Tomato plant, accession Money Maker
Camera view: tilt-top (135 deg); turntable rotation: 30 degrees
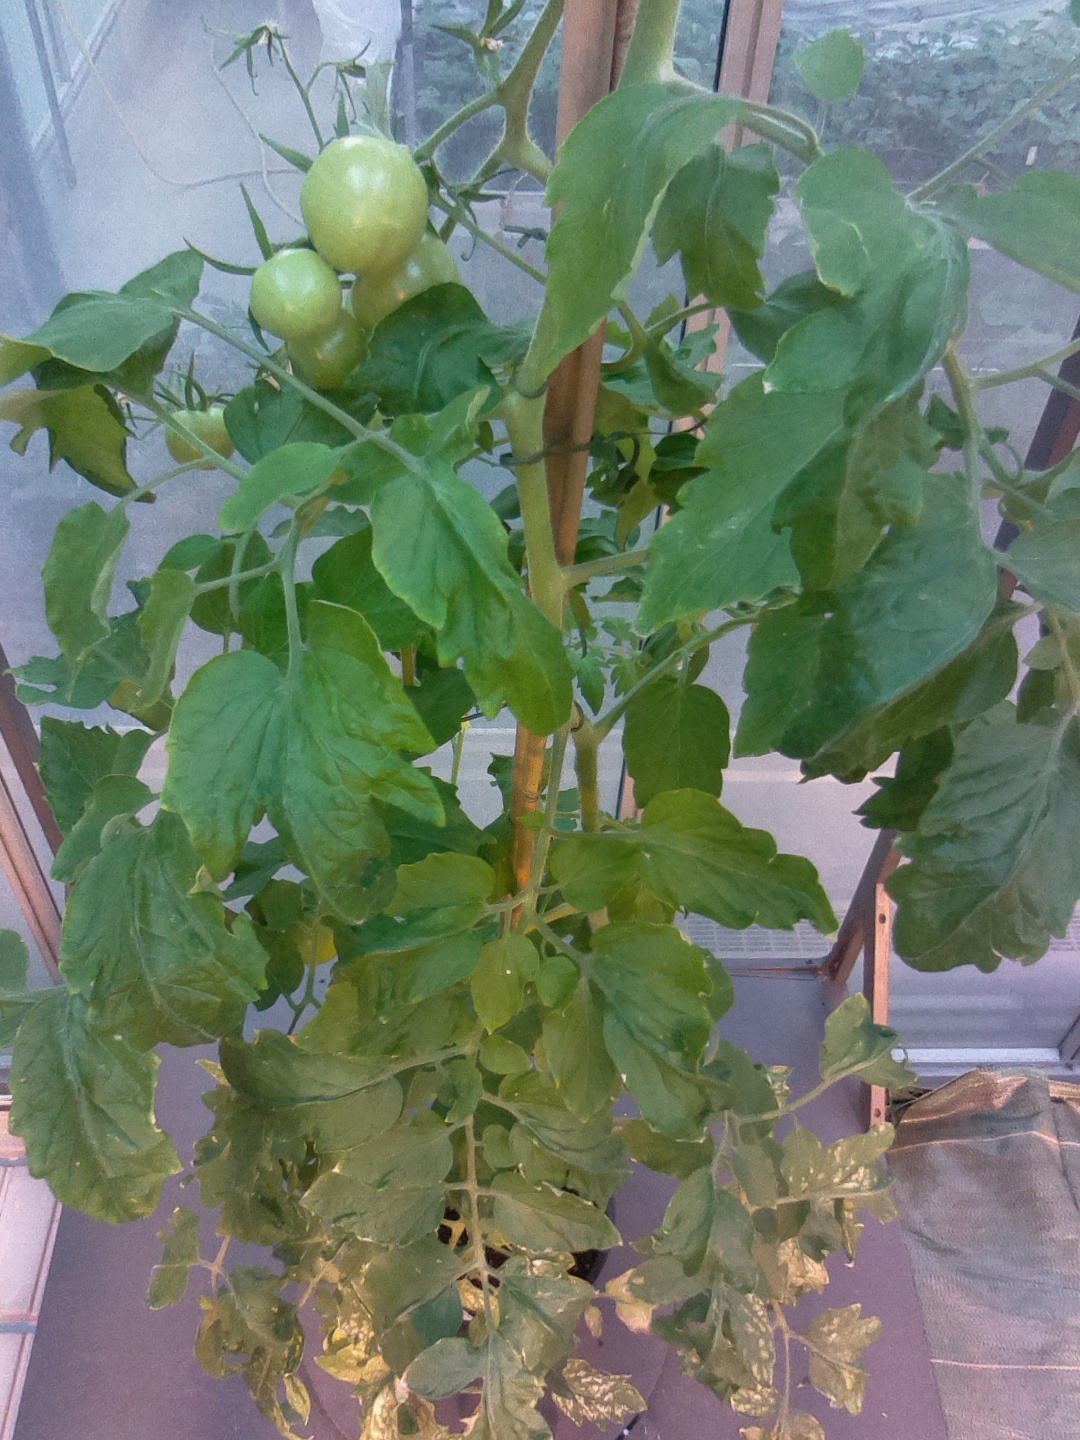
BBCH growth stage 73: 30%-40% of final fruit size